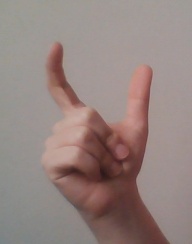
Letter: nun